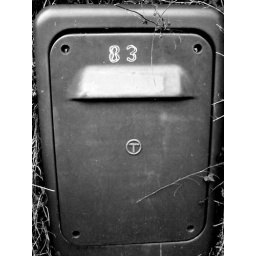
electrics box by road